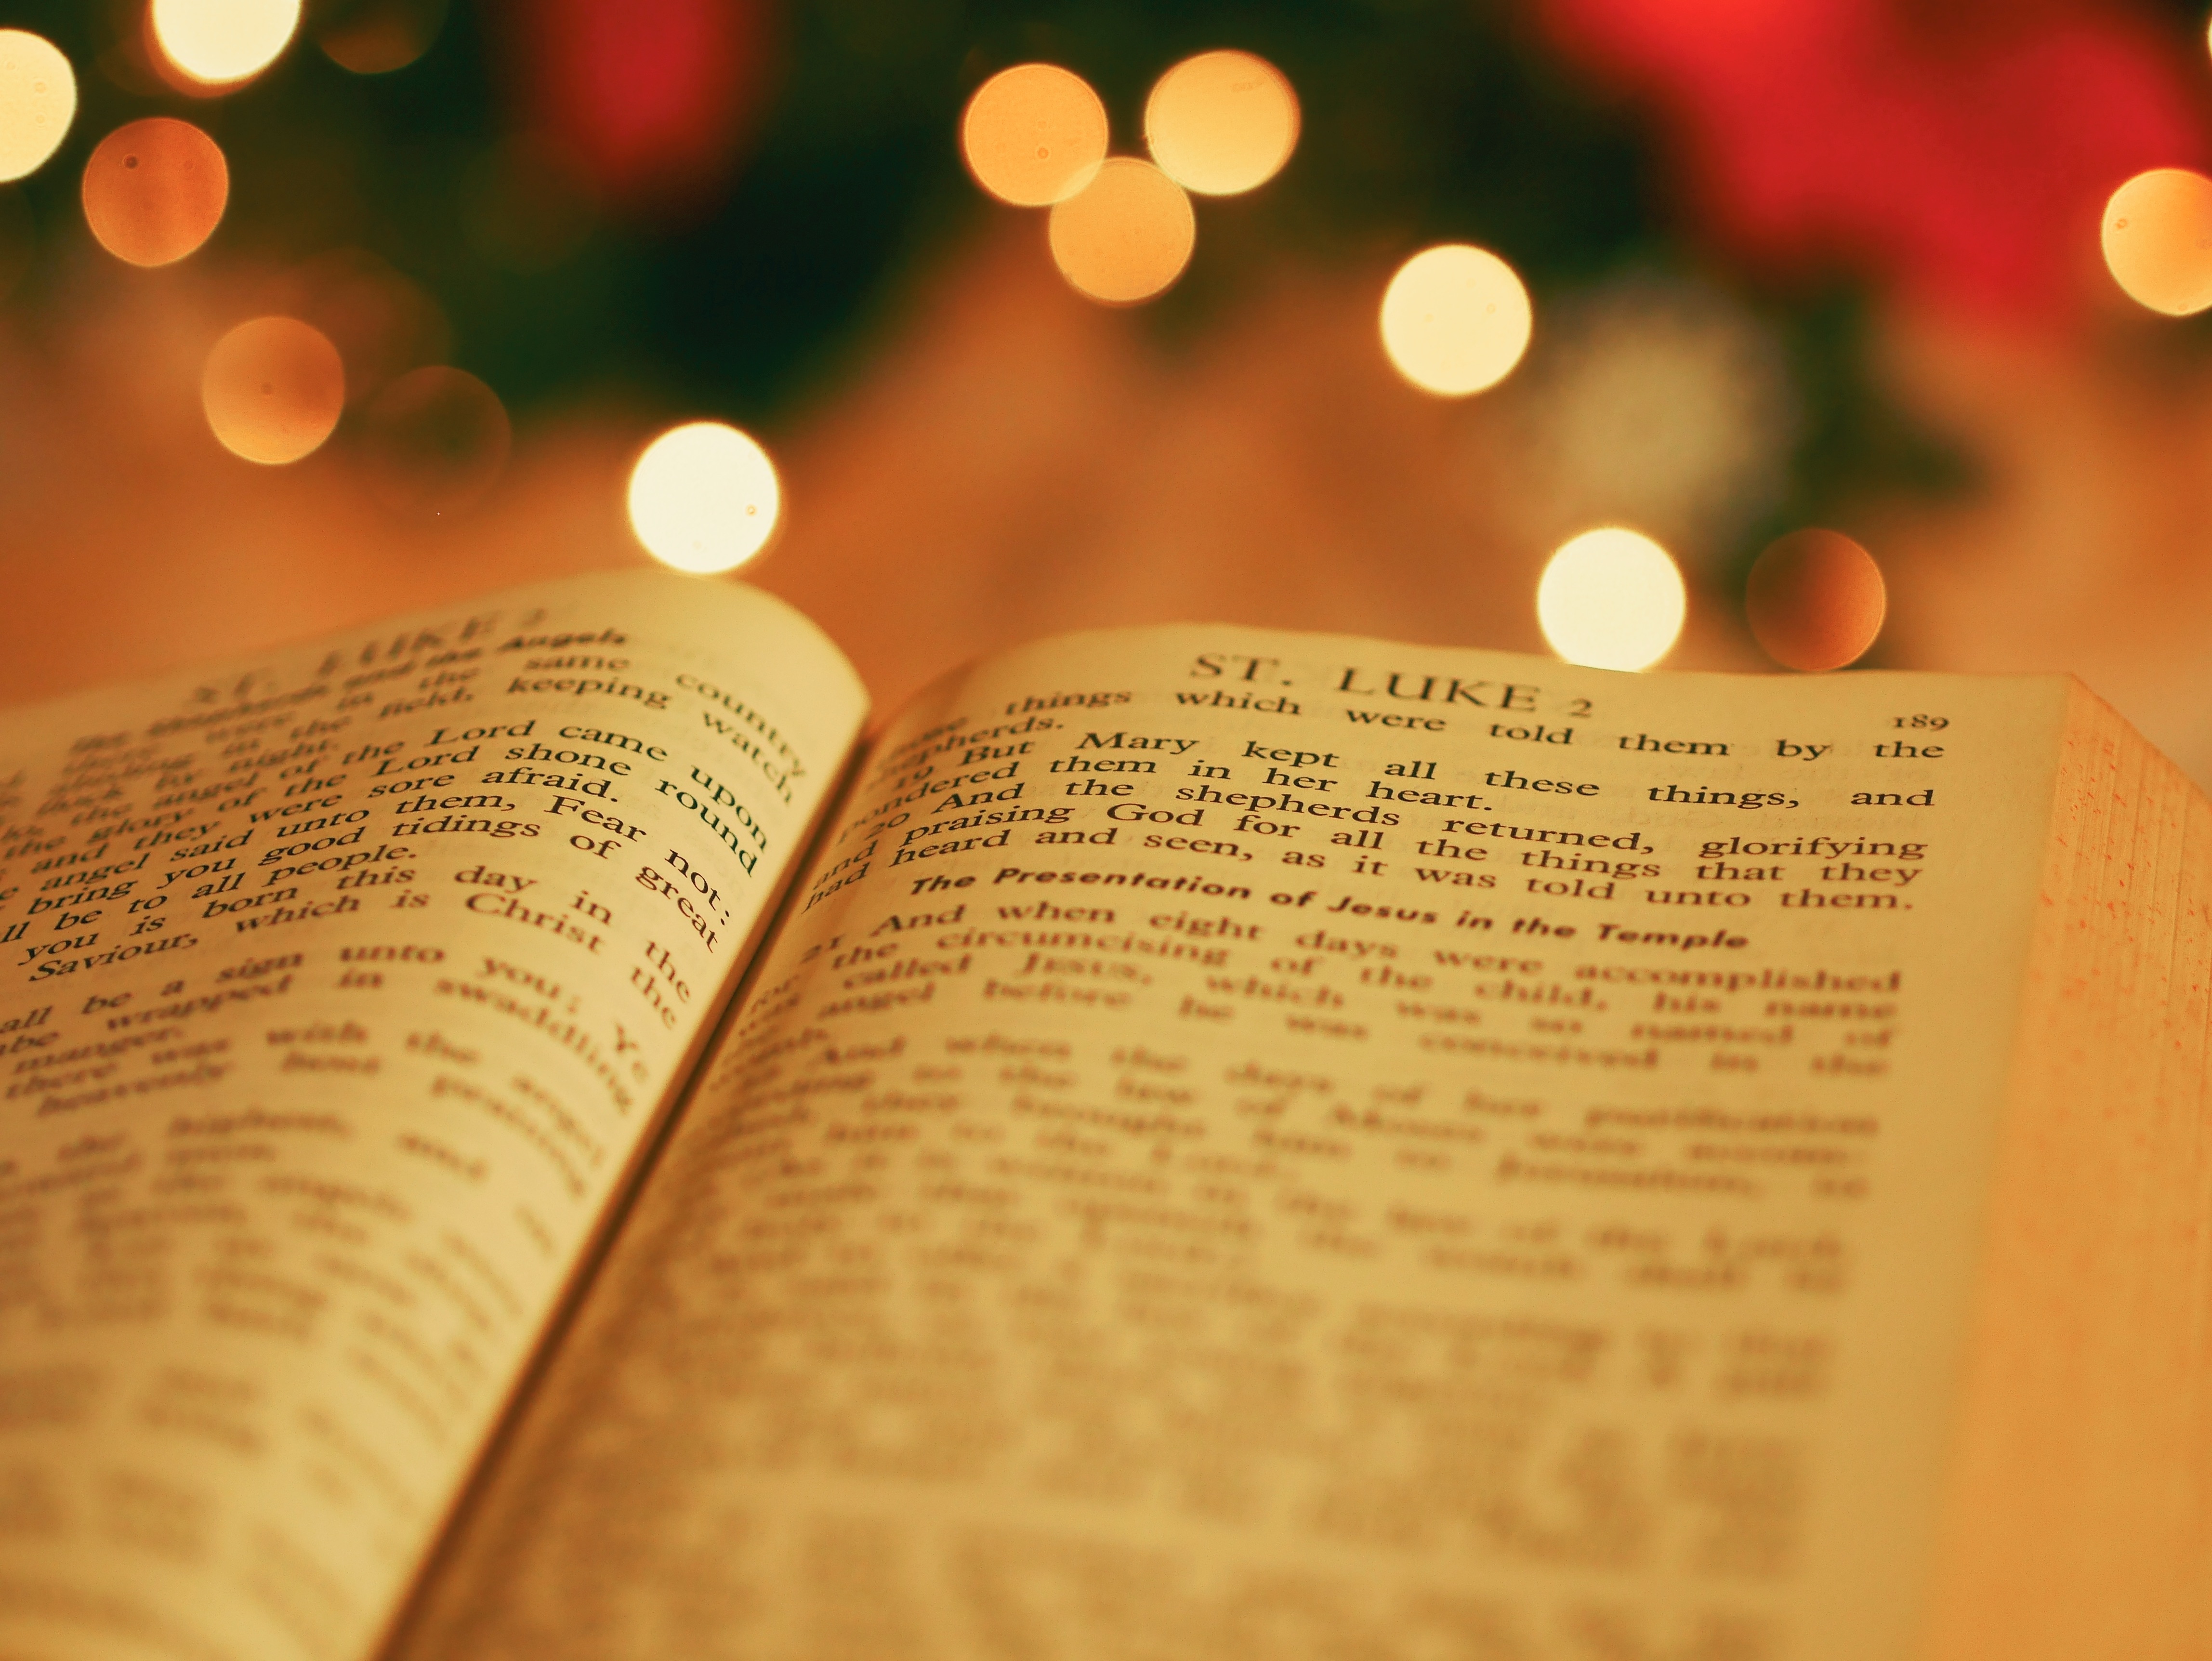
book, bokeh, page, bible, brand, st luke, text, shape